Rosy-faced lovebird colour genetics

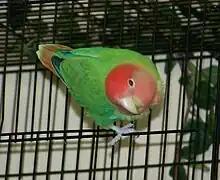
Wild Green Single Violet Opaline, an example of a sex-linked mutation. Notice the distinctive hood that extends over the back of the skull, rather than ending at the front of the skull like a normal rosy-faced headband.

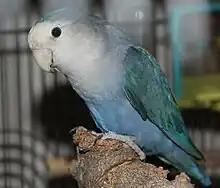
A Whitefaced Blue (Turquoise) female

The science of rosy-faced lovebird colour genetics deals with the heredity of colour variation in the feathers of the species known as "Agapornis roseicollis", commonly known as the rosy-faced lovebird or peach-faced lovebird.